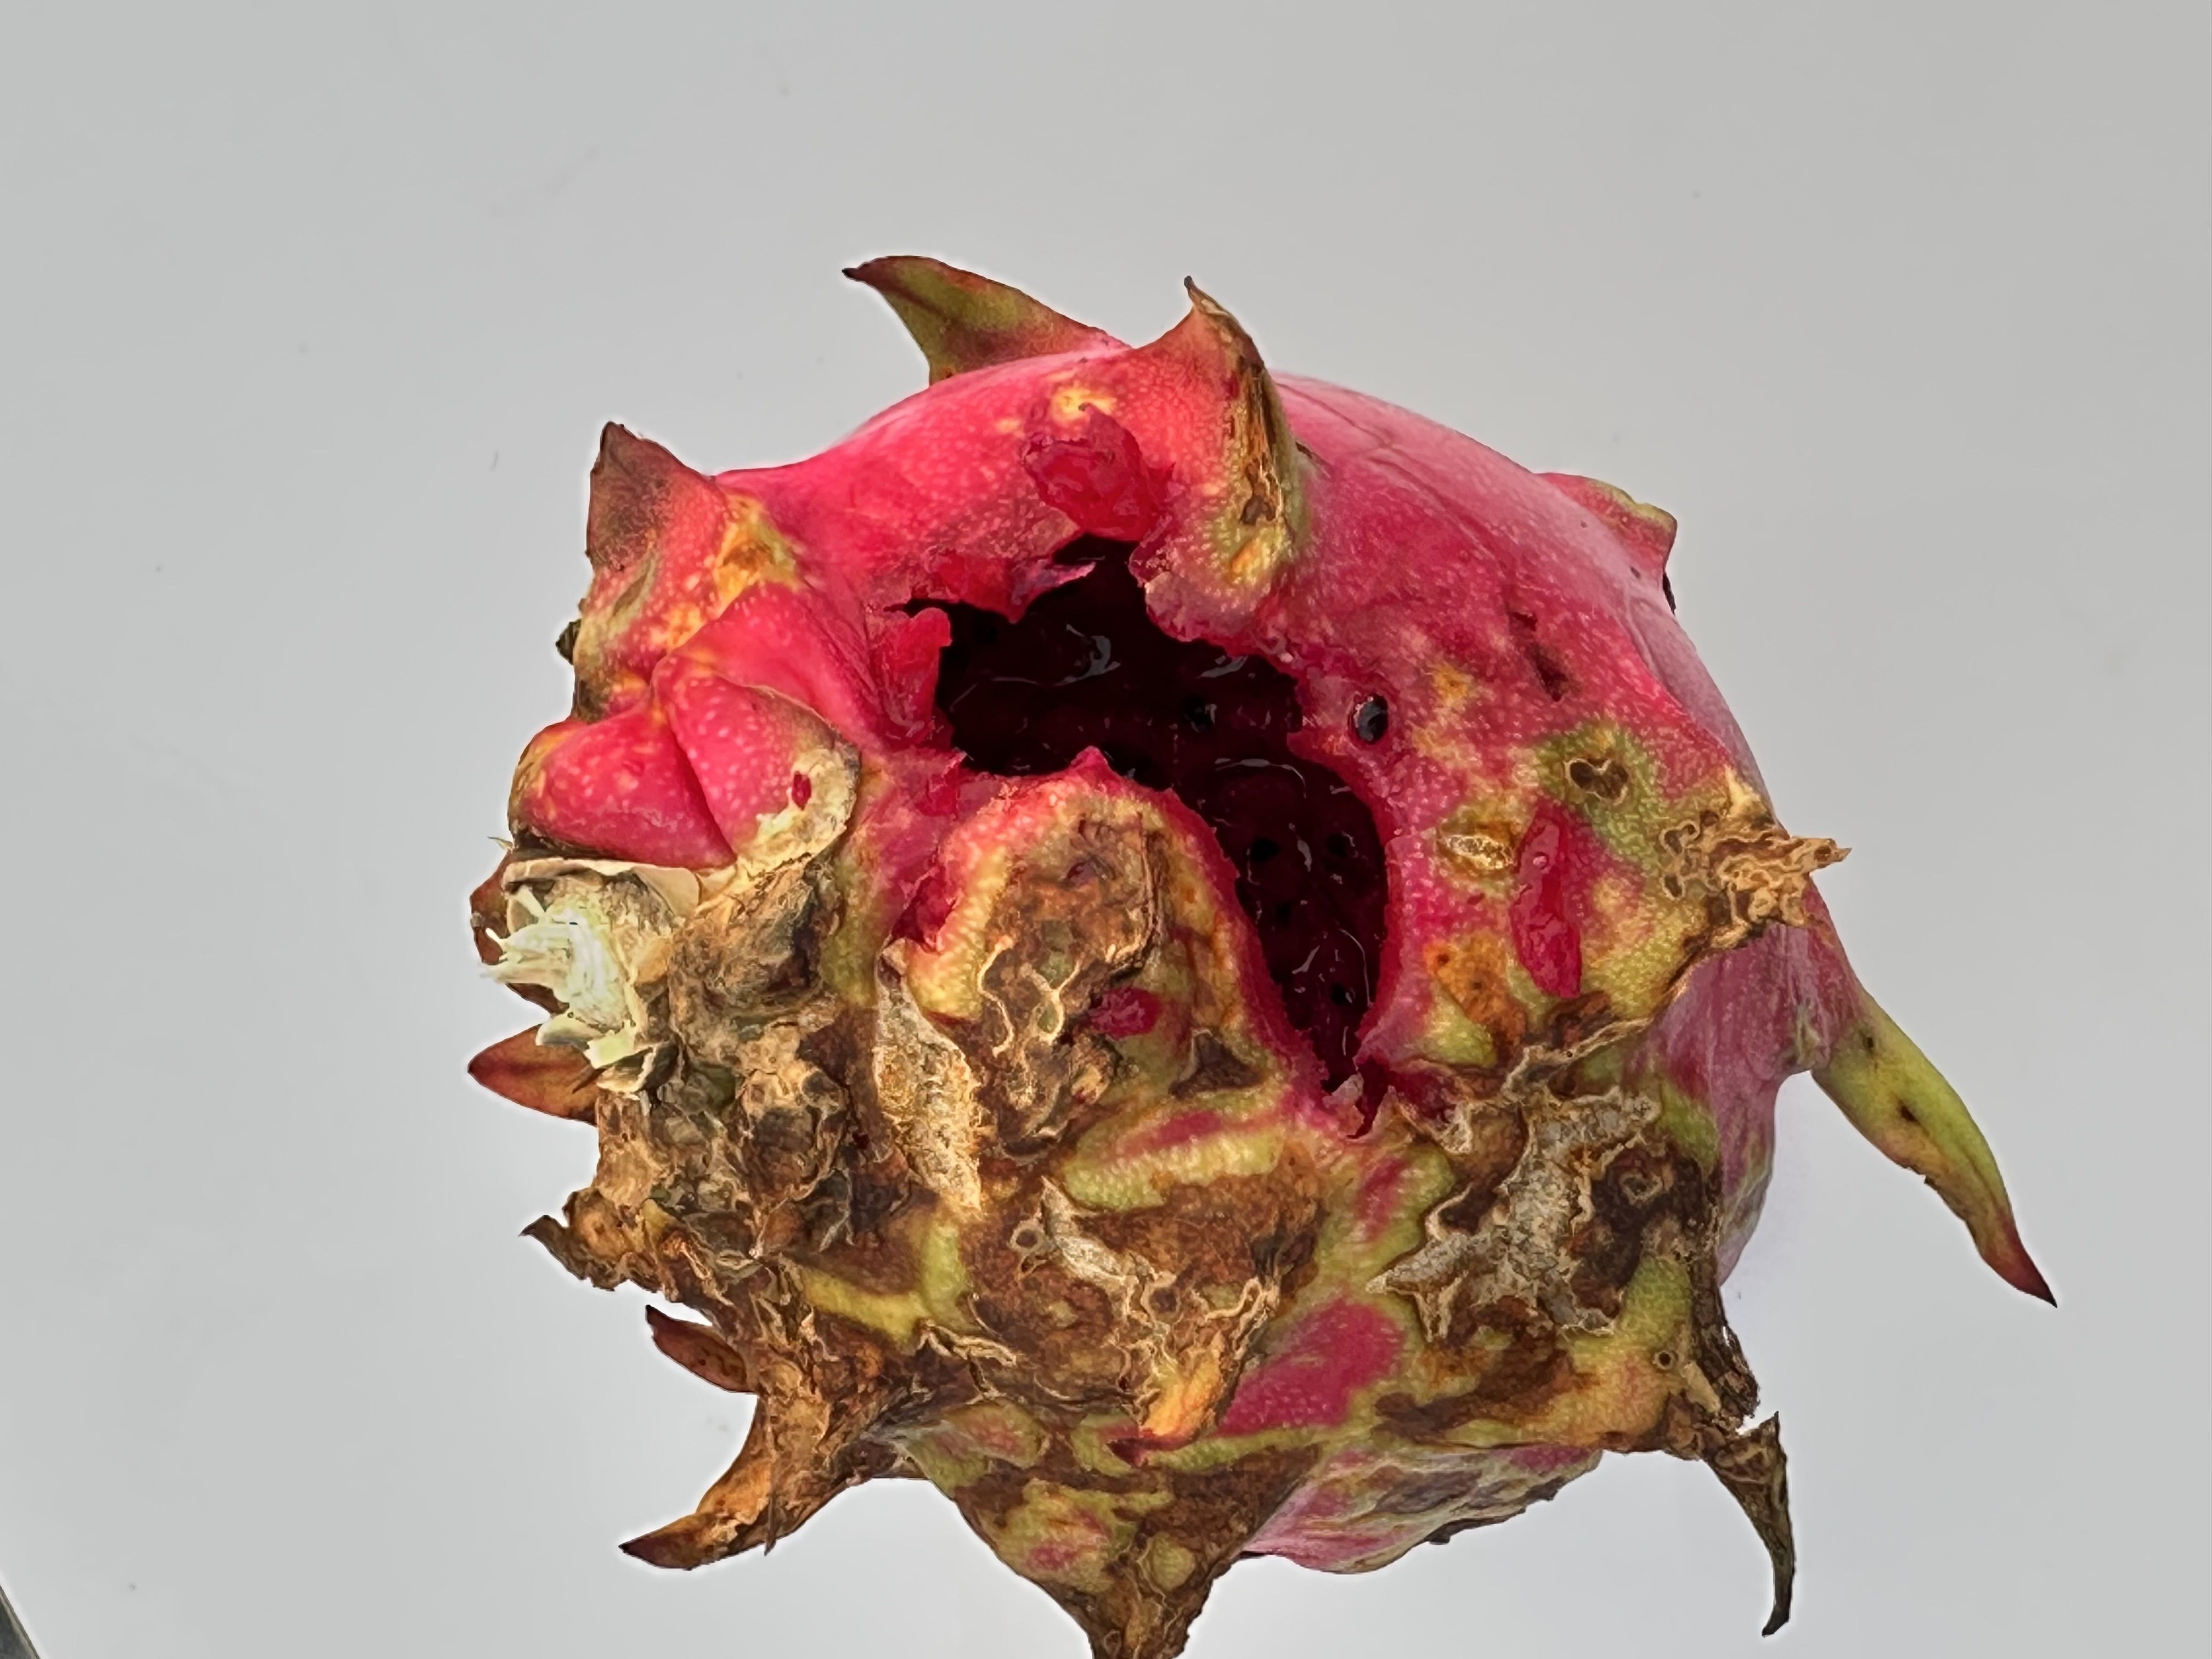
Label: Bad fruit